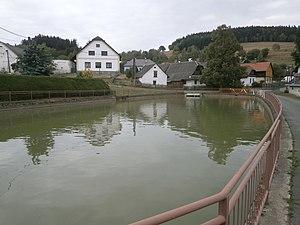
Javorek est une commune du district de Žďár nad Sázavou, dans la région de Vysočina, en République tchèque. Sa population s'élevait à 96 habitants en 2019.